Malasana

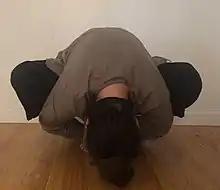
"Malasana" II from the front

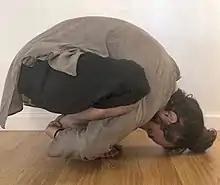
"Malasana" II from the side

The name Malasana is used for various squatting asanas in hatha yoga and modern yoga as exercise.